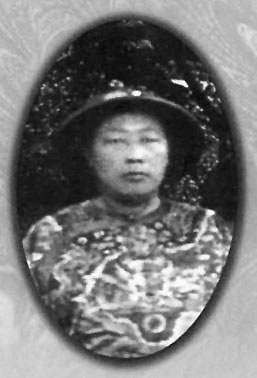
อัน เต๋อไห่

อัน เต๋อไห่ (; ค.ศ. 1844 – 12 กันยายน ค.ศ. 1869) เป็นขันทีซึ่งรับราชการในวังสมัยราชวงศ์ชิงของประเทศจีน เป็นคนสนิทของพระพันปีฉือสี่ (慈禧太后) ในช่วงคริสต์ทศวรรษ 1860 และถูกประหารชีวิตในการช่วงชิงอำนาจระหว่างพระพันปีฉือสี่กับอี้ซิน|กงชินหวัง (恭親王)
ใน ค.ศ. 1869 พระพันปีฉือสี่ส่งอัน เต๋อไห่ ไปโรงทอไหมที่หนานจิง (南京) อัน เต๋อไห่ เดินทางไปโดยขบวนเรืออลังการผ่านคลองใหญ่ (ประเทศจีน)|คลองใหญ่ (大運河) เพื่ออวดอ้างพระบารมี ซึ่งขัดต่อกฎมนเทียรบาลที่ห้ามขันทีออกจากพระราชวังโดยมิได้รับอนุญาต มิฉะนั้น มีโทษประหาร ทั้งนี้ เพื่อป้องกันขันทีมีอำนาจมากเกินควร ครั้นอัน เต๋อไห่ และคณะ ไปถึงมณฑลชานตง (山东省) ติง เป่าเจิน (丁寶楨) ผู้ว่าการมณฑล รายงานพฤติกรรมของเขากลับไปยังราชสำนัก กรมความลับทหาร (軍機處) ซึ่งมีกงชินหวังเป็นเจ้ากรม ลงความเห็นให้ประหารอัน เต๋อไห่ ตามกฎ พระพันปีฉืออัน (慈安太后) ซึ่งสำเร็จราชการแผ่นดินร่วมกันพระพันปีฉือสี่ เห็นชอบกับกรมความลับทหาร ส่วนพระพันปีฉือสี่เองมิได้ทรงก้าวก่ายในเรื่องนี้ มีผู้เล่าว่า ที่พระพันปีฉือสี่มิทรงก้าวก่าย ที่จริงมิทันก้าวก่ายมากกว่า เพราะกำลังทอดพระเนตรงิ้ว และมีรับสั่งห้ามผู้ใดรบกวน แต่ไม่ว่าจะเป็นประการใด ที่สุดแล้วอัน เต๋อไห่ และขันทีติดตามอีกหกคน ก็ถูกตัดศีรษะตามกฎ การประหารดังกล่าวเกิดขึ้นช่วงฤดูใบไม้ผลิ ณ วัดกวันตี้ (关帝庙) เมืองจี่หนาน (济南) ส่วนคนที่เหลือในคณะของอัน เต๋อไห่ ถูกปลดเป็นทาส และเนรเทศไปมณฑลเฮย์หลงเจียง (黑龍江省) ชายแดนด้านตะวันออกเฉียงเหนือของจักรวรรดิชิง การฆ่าอัน เต๋อไห่ นี้ มองกันว่า เป็นส่วนหนึ่งของการช่วงชิงอำนาจในราชสำนักระหว่างพระพันปีฉือสี่และกงชินหวัง
==ดูเพิ่ม==
* หลี่ เหลียนอิง
==อ้างอิง==
หมวดหมู่:ขันทีจีน
หมวดหมู่:บุคคลในยุคราชวงศ์ชิง
หมวดหมู่:ซูสีไทเฮา